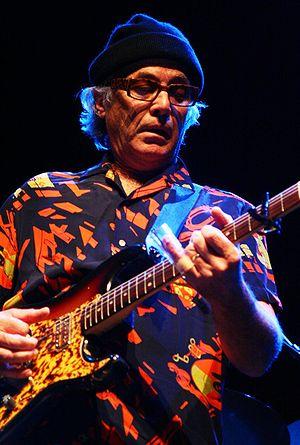
La chronologie du blues présente sur une échelle de temps les événements marquants de chaque année dans le domaine du blues et des différents courants qui en sont issus, comme le boogie woogie ou le rhythm and blues.
Ry Cooder, de son nom complet Ryland Peter Cooder est un musicien, producteur et écrivain américain, né le 15 mars 1947 à Los Angeles. En 2014, le magazine américain Rolling Stone le classe 8ᵉ dans le classement des 100 meilleurs guitaristes de tous les temps.
Let It Bleed est une chanson des Rolling Stones qui apparaît sur l'album Let It Bleed qui sort le 5 décembre 1969 sur la Face A de l'album. Sur cette chanson Ry Cooder remplace temporairement Brian Jones à la guitare slide